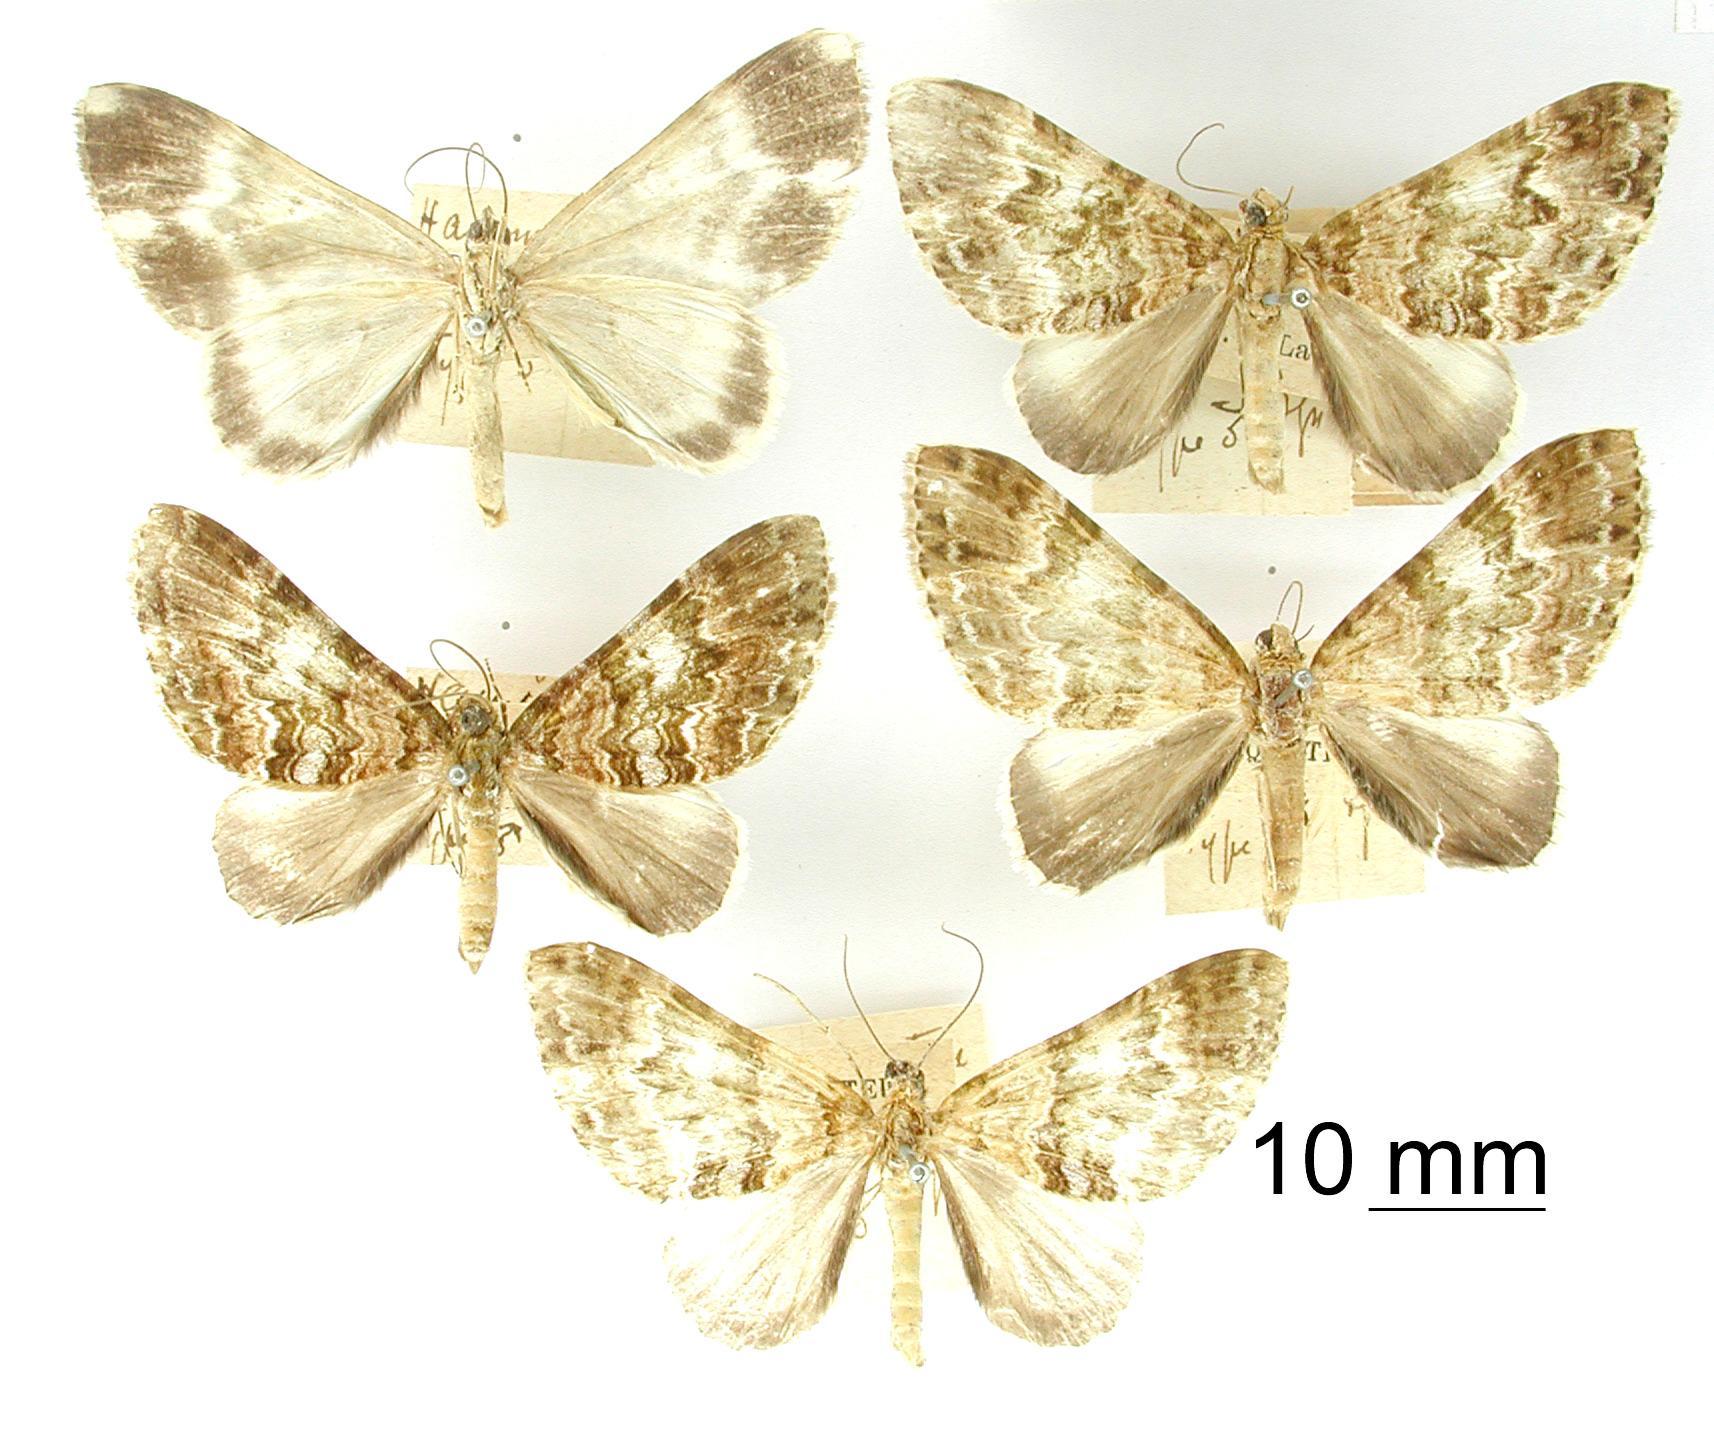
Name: Hammaptera cinerascens
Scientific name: Hammaptera cinerascens Dognin, 1900
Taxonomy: Animalia, Arthropoda, Insecta, Lepidoptera, Geometridae, Larentiinae
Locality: Ecuador